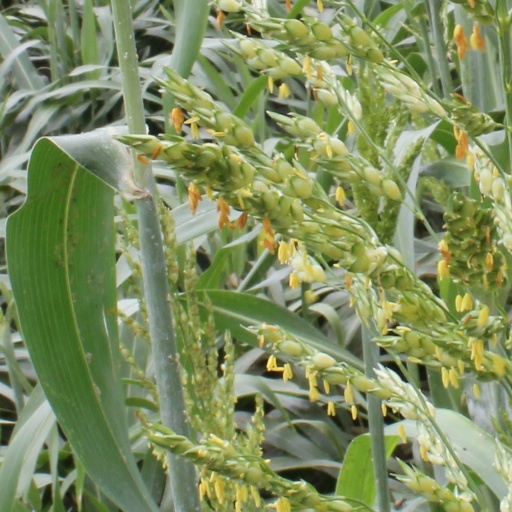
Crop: sorghum